History of Halifax, Nova Scotia

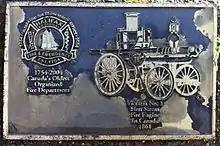
Halifax Fire Department, built in 1754, and a plaque commemorating Canada's first fire department, Grand Parade in Nova Scotia

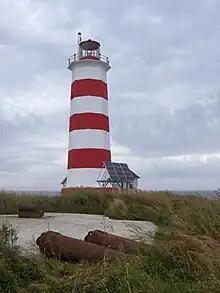
Sambro Island Lighthouse, the oldest lighthouse in North America, built in 1758

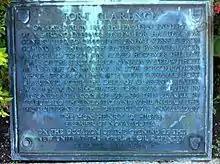
Eastern Battery Plaque, Dartmouth, Nova Scotia

The establishment of Halifax marked the beginning of Father Le Loutre's War. The war began when Edward Cornwallis arrived to establish Halifax with thirteen transports and a sloop-of-war on June 21, 1749. By unilaterally establishing Halifax the British were violating earlier treaties with the Miꞌkmaq (1726), which were signed after Father Rale's War. Cornwallis brought along 1,176 settlers and their families. In 1750, the sailing ship "Alderney" arrived with 151 immigrants. Municipal officials at Halifax decided that these new arrivals should be settled on the eastern side of Halifax Harbour.